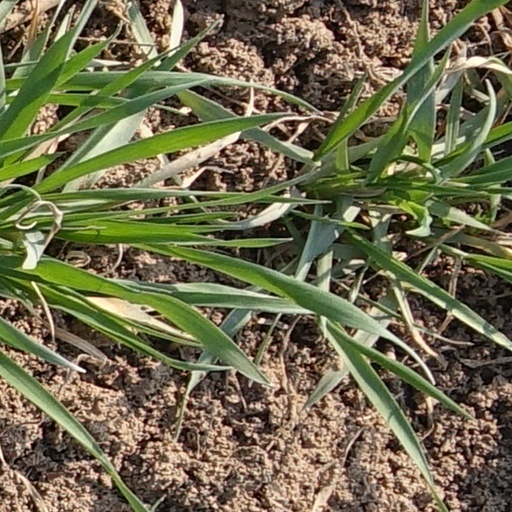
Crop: wheat